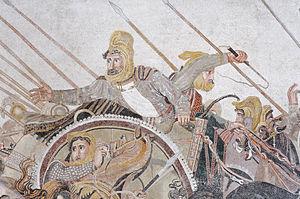
Retraite de Darius III, détail d'une représentation de la bataille d'Issos. Mosaïque de pavement romaine. Mosaïque de sol, copie romaine d'après un original hellénistique de Philoxénos d'Érétrie. Italiano: Battaglia di Isso tra Alessandro Magno e Dario III di Persia. Mosaico pavimentale il cui prototipo Plinio il Vecchio ascrive al pittore Philoxenos di Eretria.